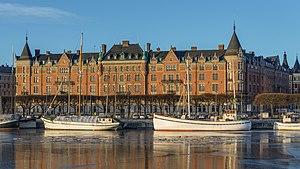
Strandvägen est une avenue prestigieuse de Stockholm. Longue de 1 200 m, elle se situe dans le quartier d'Östermalm et relie la place Nybroplan, près du centre ville, au parc de Djurgården à l'est.
L'Immeuble Argos est un immeuble situé au coin des rues Pohjoisesplanadi et Mannerheimintie à Helsinki en Finlande.